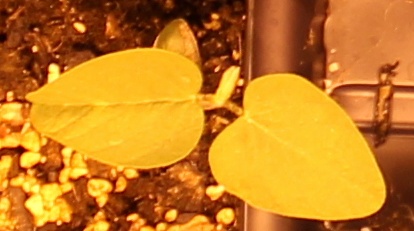
Label: Soybean